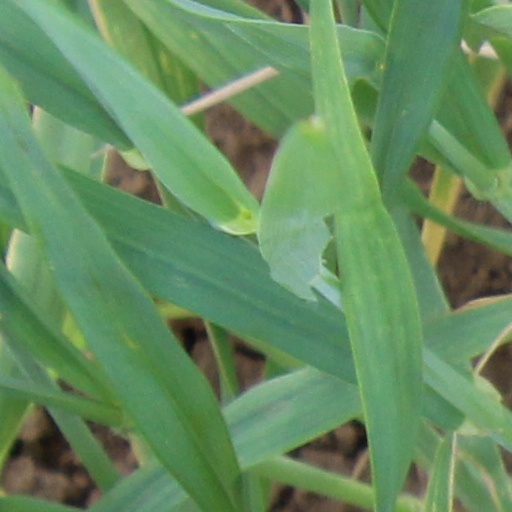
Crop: wheat